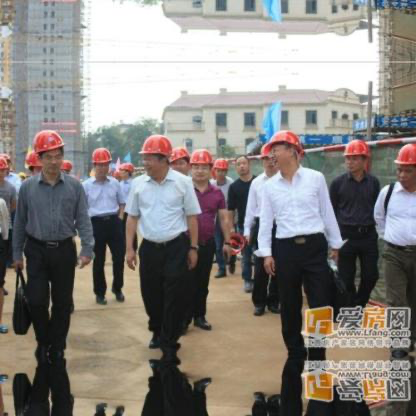
Objects in the image:
label: helmet
label: helmet
label: helmet
label: helmet
label: helmet
label: helmet
label: helmet
label: helmet
label: helmet
label: helmet
label: head
label: helmet
label: helmet